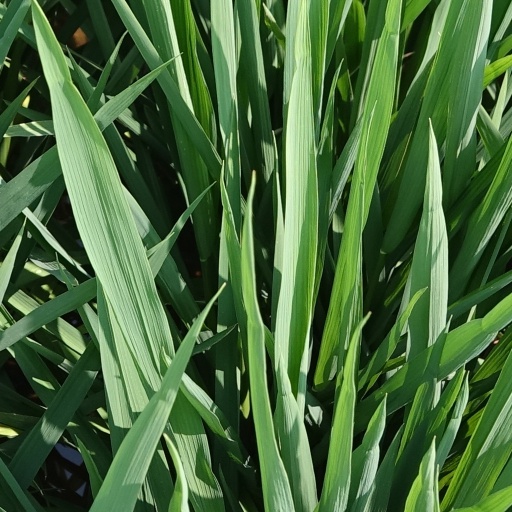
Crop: rice